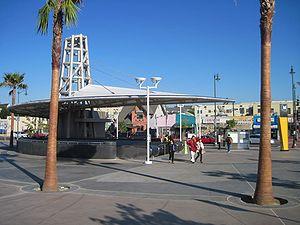
Soto est une station du métro de Los Angeles située dans le quartier de Boyle Heights et desservie par les rames de la ligne dorée.